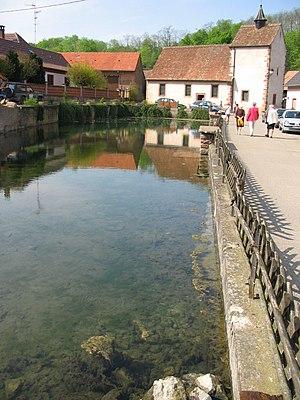
La chapelle Sainte-Barbe est un monument historique situé à Kuttolsheim, dans le département français du Bas-Rhin.
La Souffel est un cours d'eau français dans le département du Bas-Rhin, en région Grand Est.
L’aqueduc romain de Strasbourg, ou aqueduc d’Argentorate, était un ouvrage romain apportant l'eau de la Souffel depuis Kuttolsheim, dans le Kochersberg, jusqu'à la ville romaine d’Argentoratum.